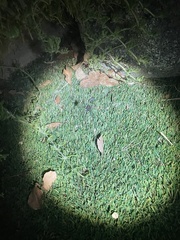
Species: Lactrodectus_hesperus